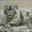
Label: leopard